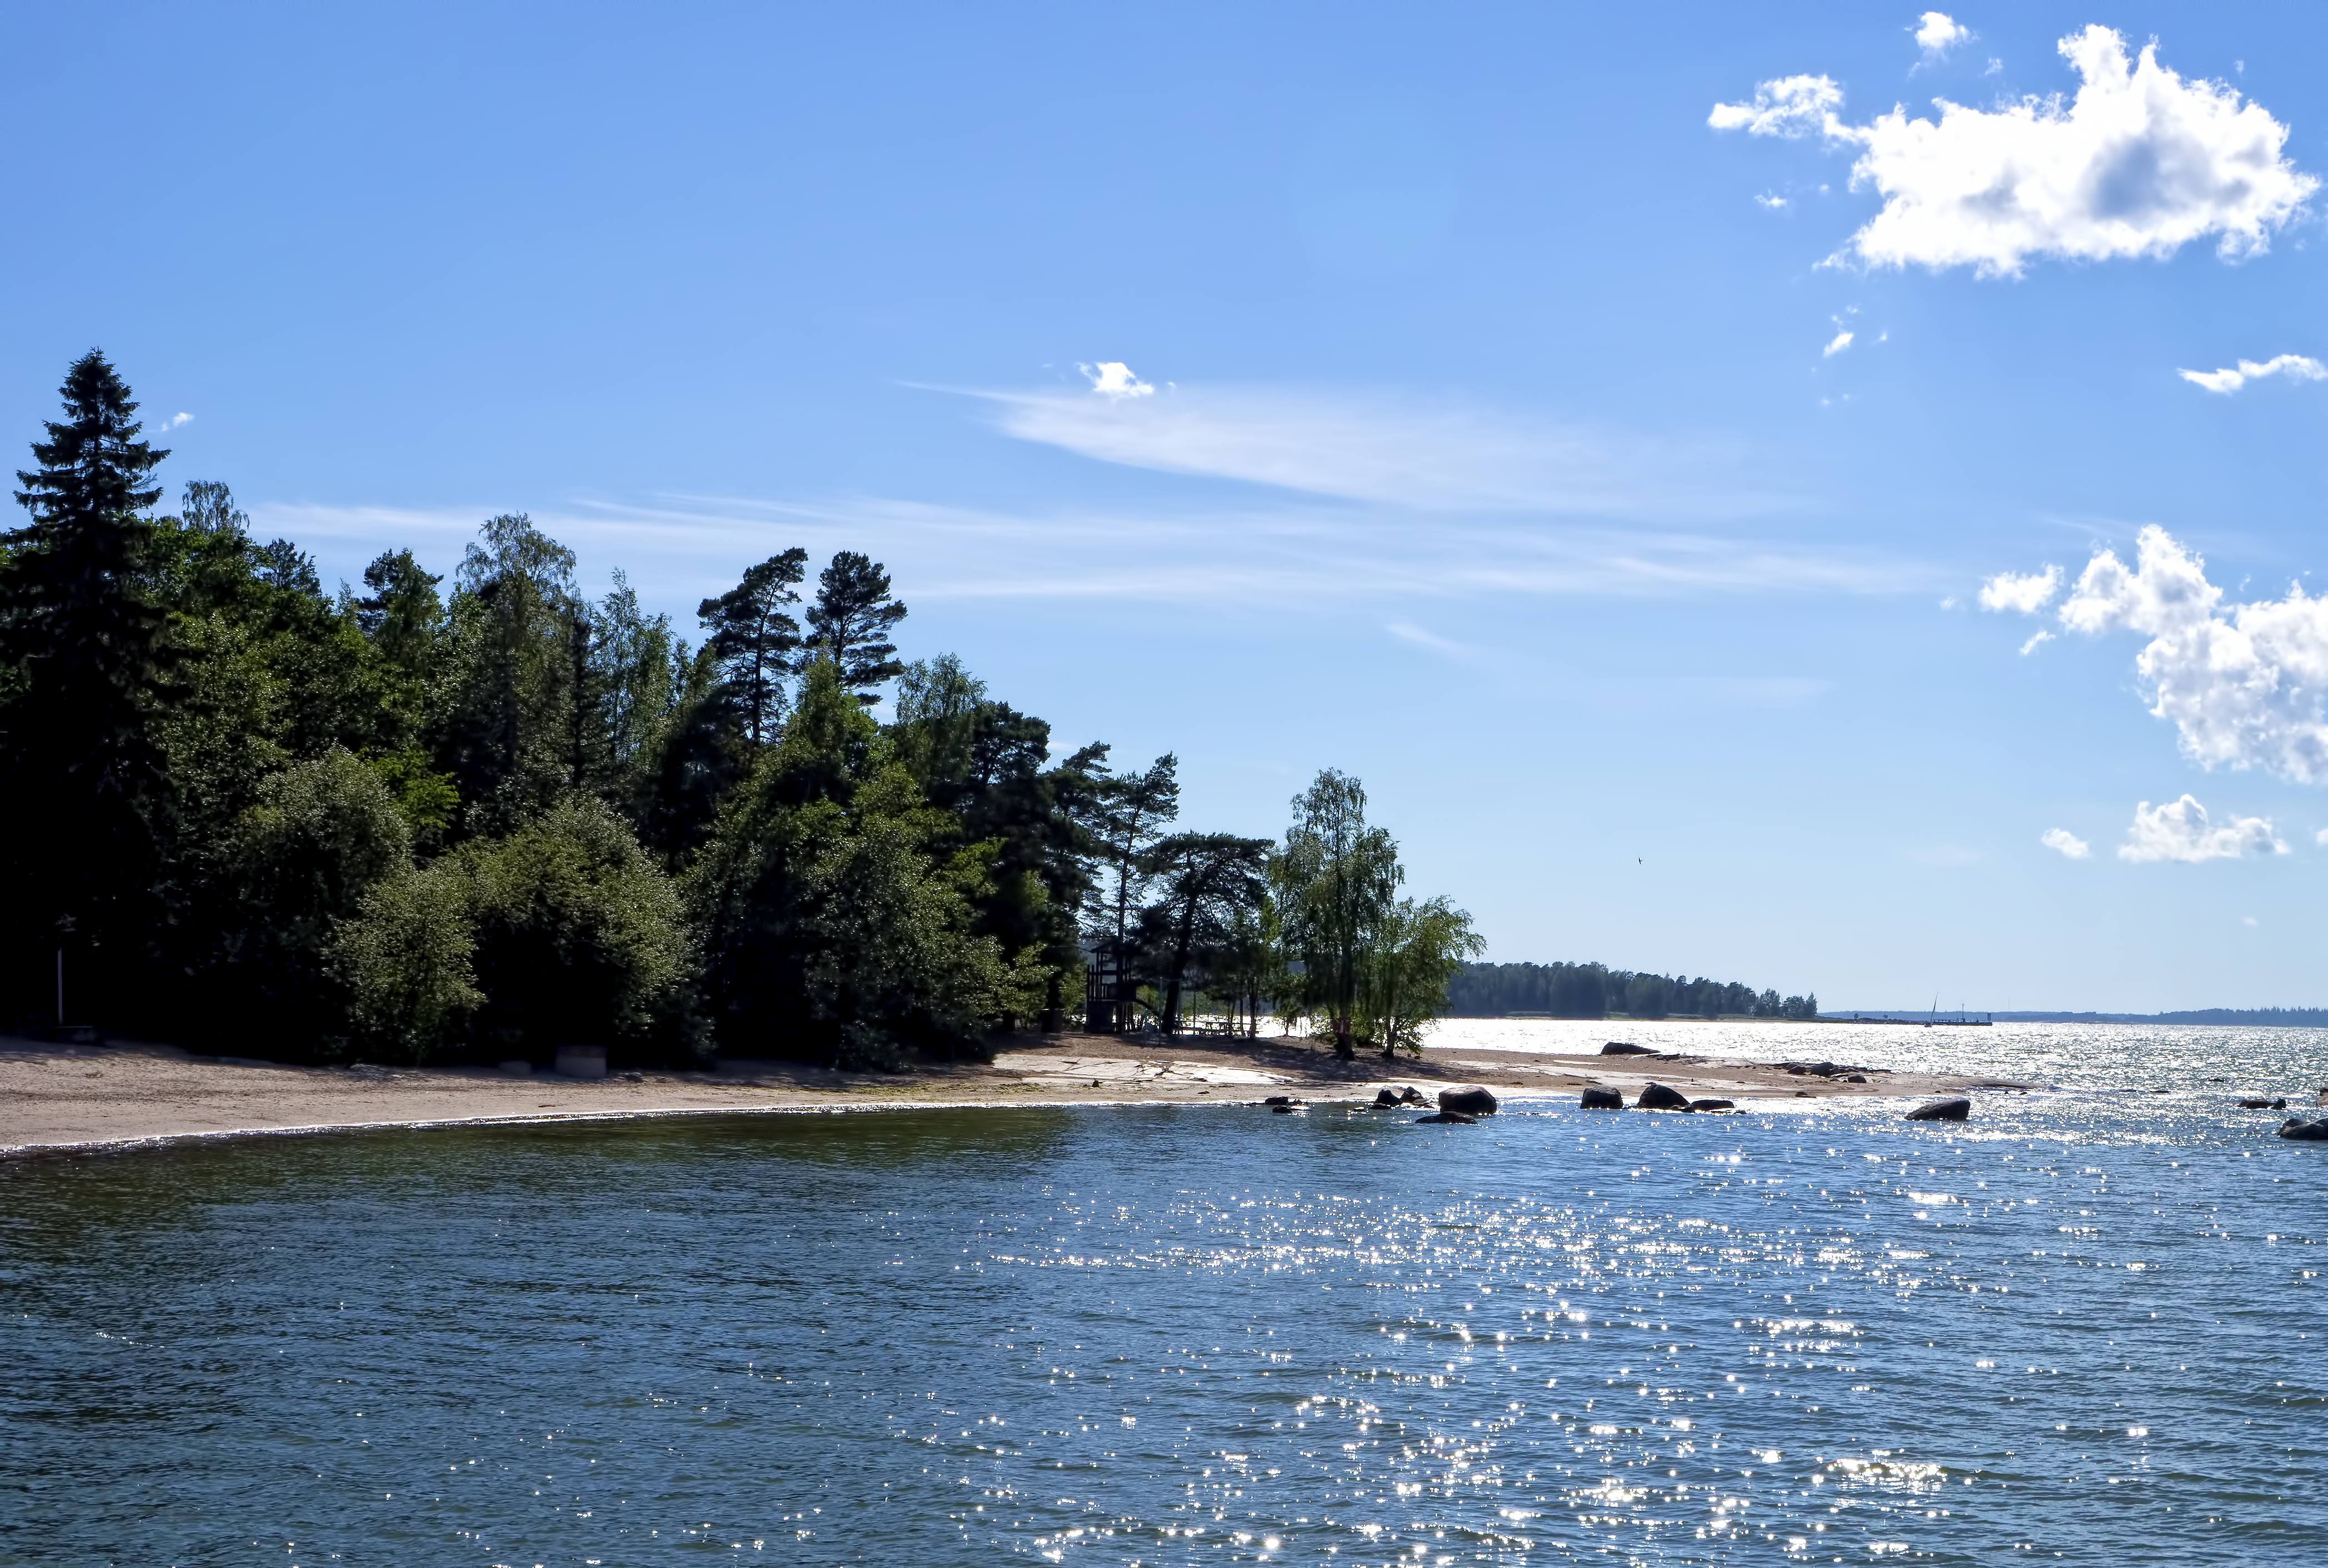
beach, sea, coast, water, sky, sunshine, shore, lake, river, vacation, vehicle, lagoon, bay, island, blue, reservoir, body of water, clouds, boating, finland, helsinki, rowan, pihlajasaari